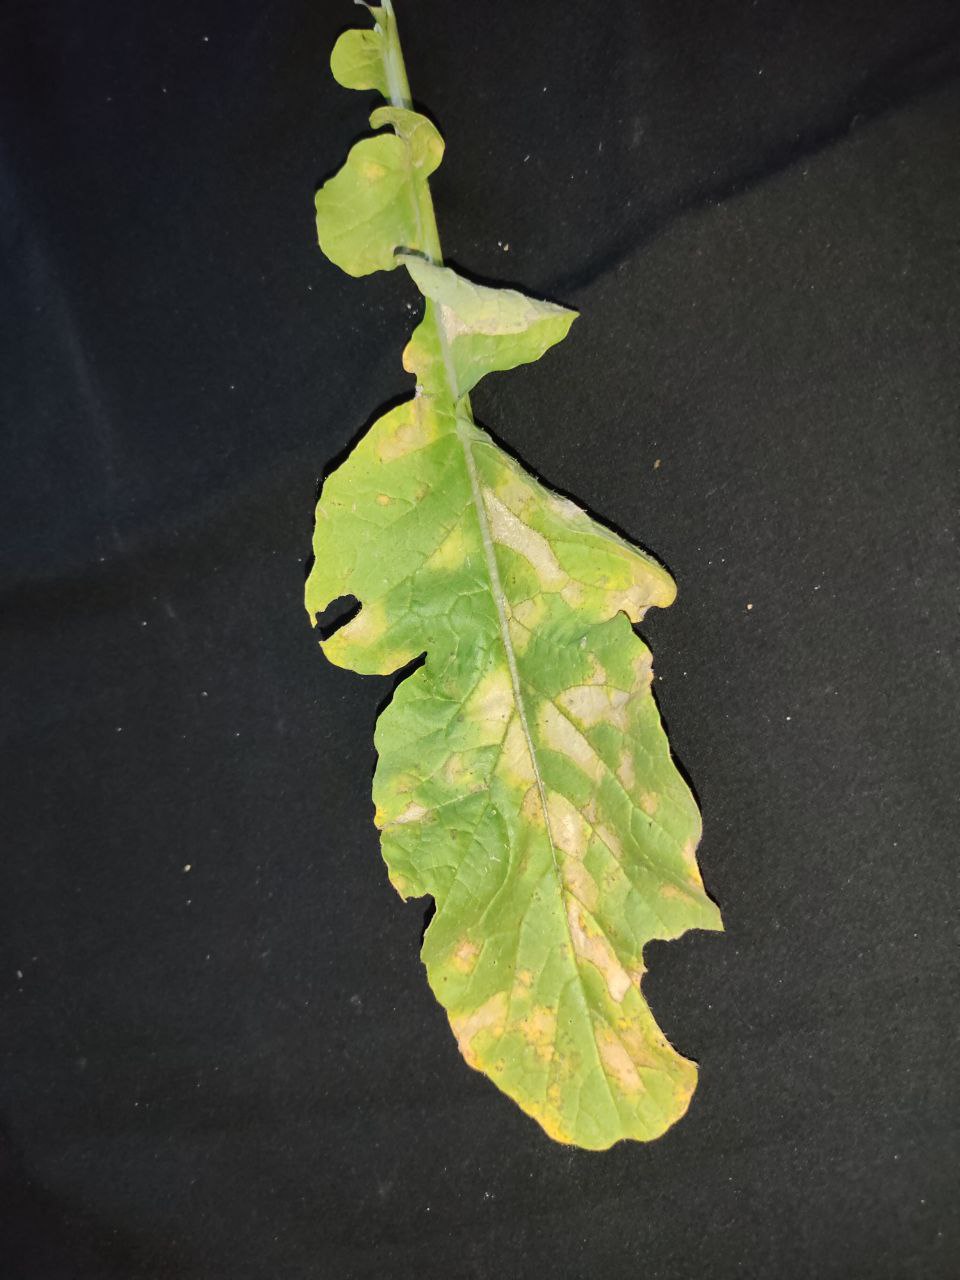
Label: Mosaic virus